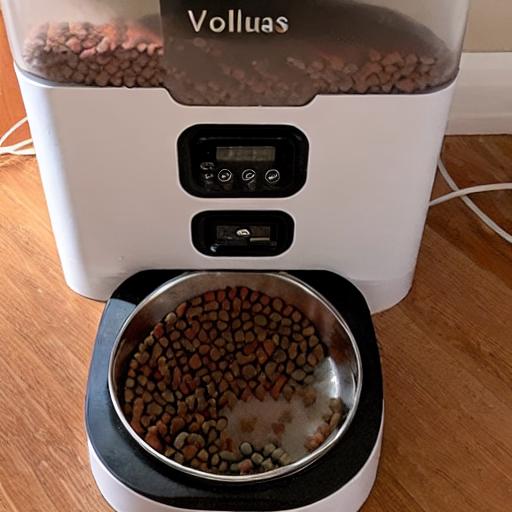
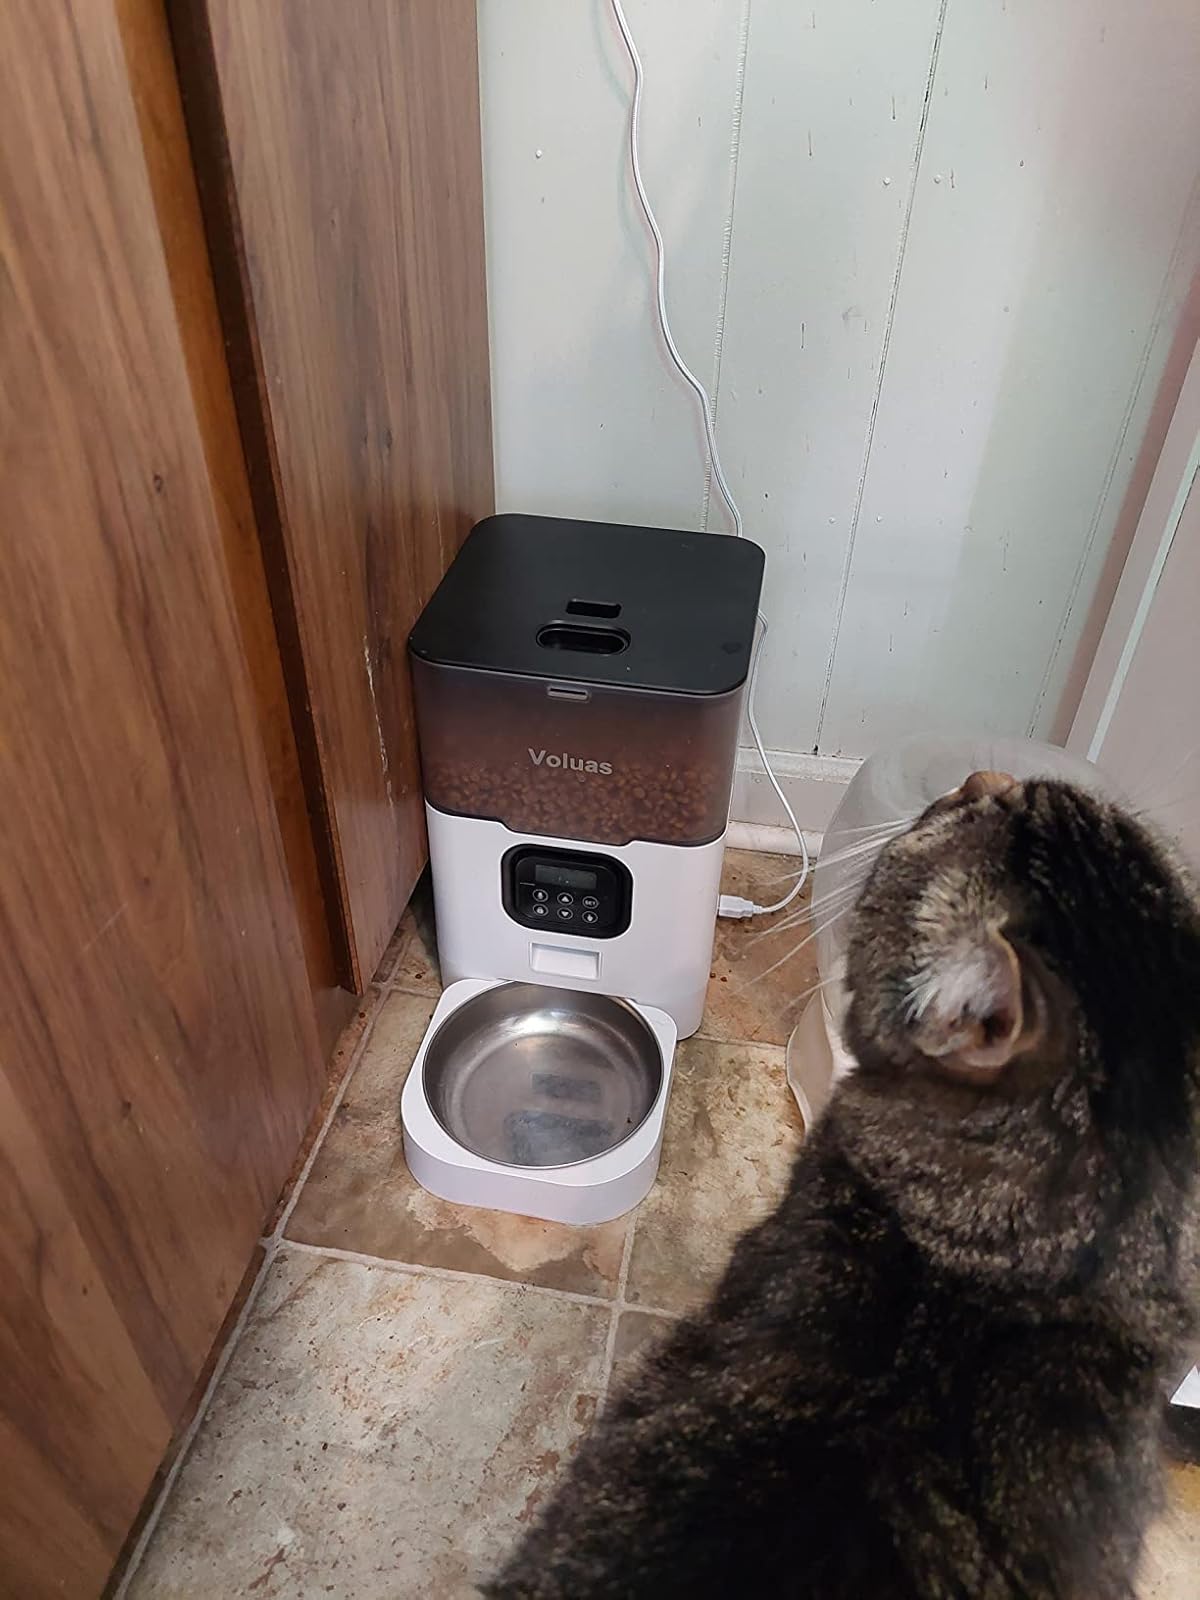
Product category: items_feeder
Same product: no